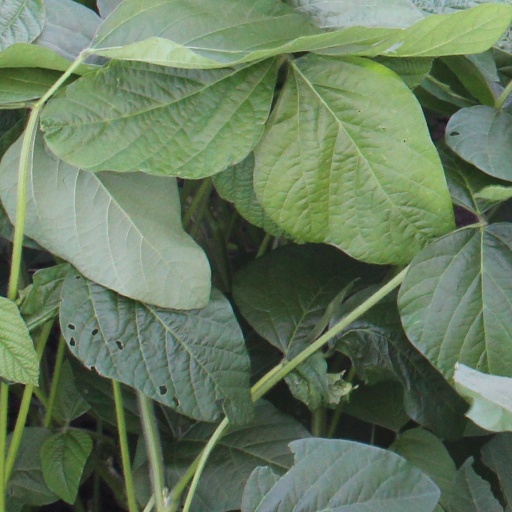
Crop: soybean